Canadian Touring Car Championship

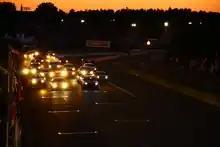
CTCC at Grand Prix de Trois-Rivières in 2011

The concept of B-Spec was first developed through collaboration between Honda Performance Development and Mazdaspeed Motorsports Development with the goal of creating a common set of rules that could be adopted by different racing series or sanctioning organizations. CTCC worked with the Sports Car Club of America and Grand-Am to solidify a set of rules that would respect both the B-Spec concept and goals of the different series. B-Spec is designed to be an entry-level and affordable category and highlights one of the fastest-growing segments of the automobile business. Both Honda and Mazda revealed their new prototypes in December 2010. Since then, the Honda Fit and Mazda 2 have been joined by the Ford Fiesta and Fiat 500 at various test sessions. Other eligible cars include the Chevrolet Sonic, Kia Rio, Mini Cooper, Nissan Versa and Toyota Yaris.